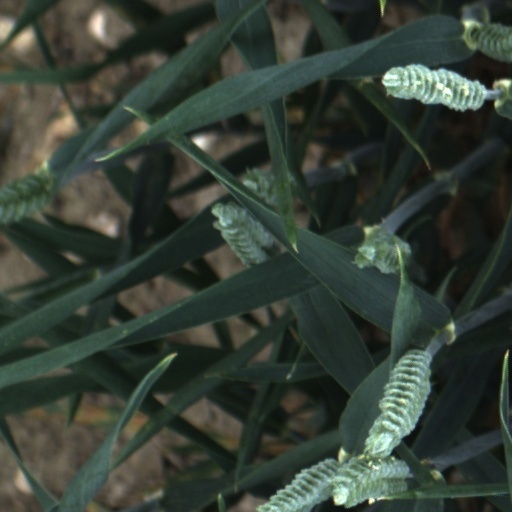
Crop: wheat